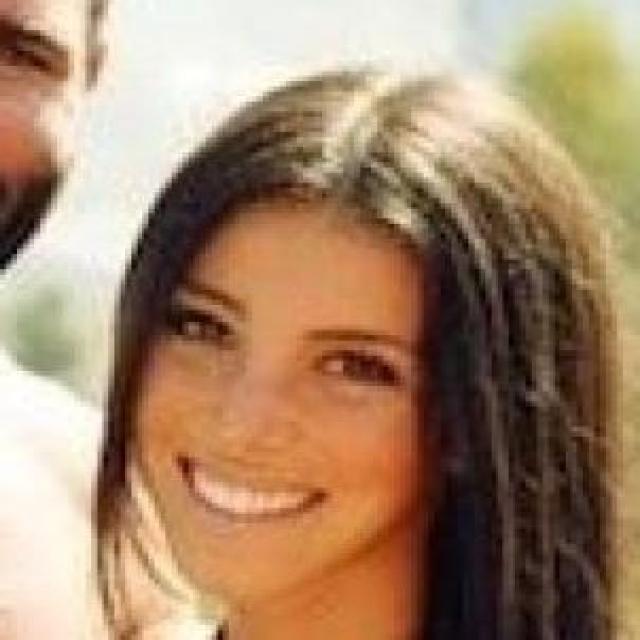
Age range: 21-44